Romantica (song)

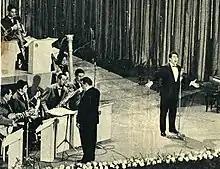
Tony Dallara singing "Romantica" at the 1960 Sanremo Music Festival, accompanied by guitarist Pino Rucher (first from left) with the Angelini Orchestra.

The song placed first in the competition and went on to be chosen as in the Eurovision Song Contest 1960, where it was performed in Italian by Rascel, twelfth on the night. It followed 's Wyn Hoop with "Bonne nuit ma chérie" and preceded 's Jacqueline Boyer with "Tom Pillibi". At the close of voting, it had received 5 points, placing it 8th in a field of 13.